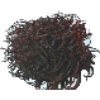
Label: Rambutan 1